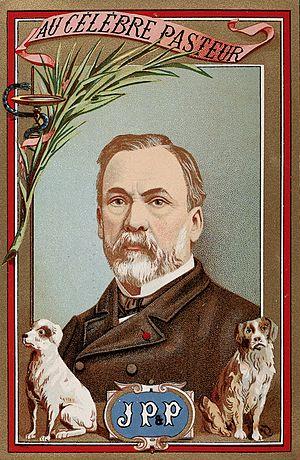
La rage est une maladie qui a marqué l'histoire humaine tant d'un point de vue médical que sociétal. Sa propagation mondiale a accompagné les migrations humaines, plus précisément celles de notre ère et plus particulièrement les migrations eurasiatiques. Si la rage a aujourd'hui une répartition mondiale, on peut retracer son apparition sur d'autres continents à travers des témoignages historiques et archéologiques.